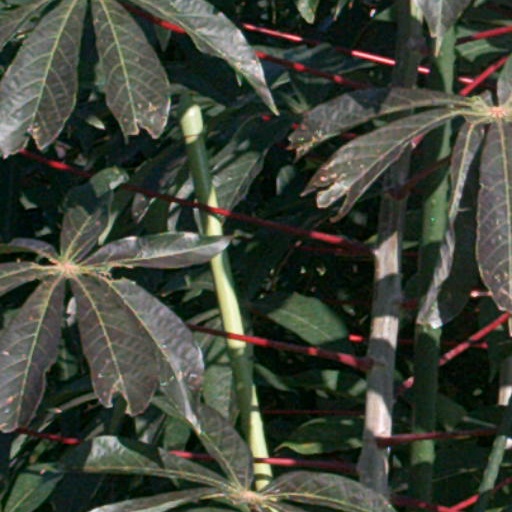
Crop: cassava